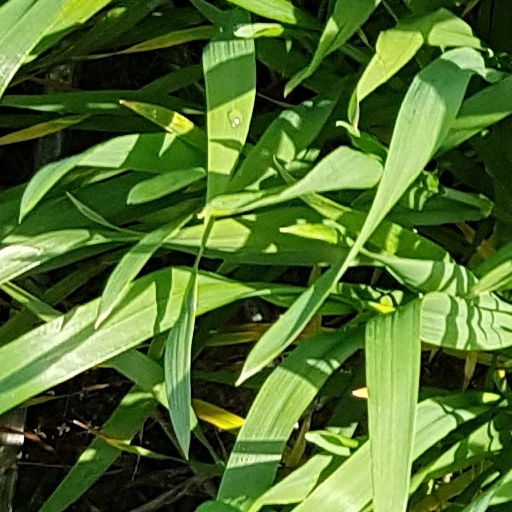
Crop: wheat